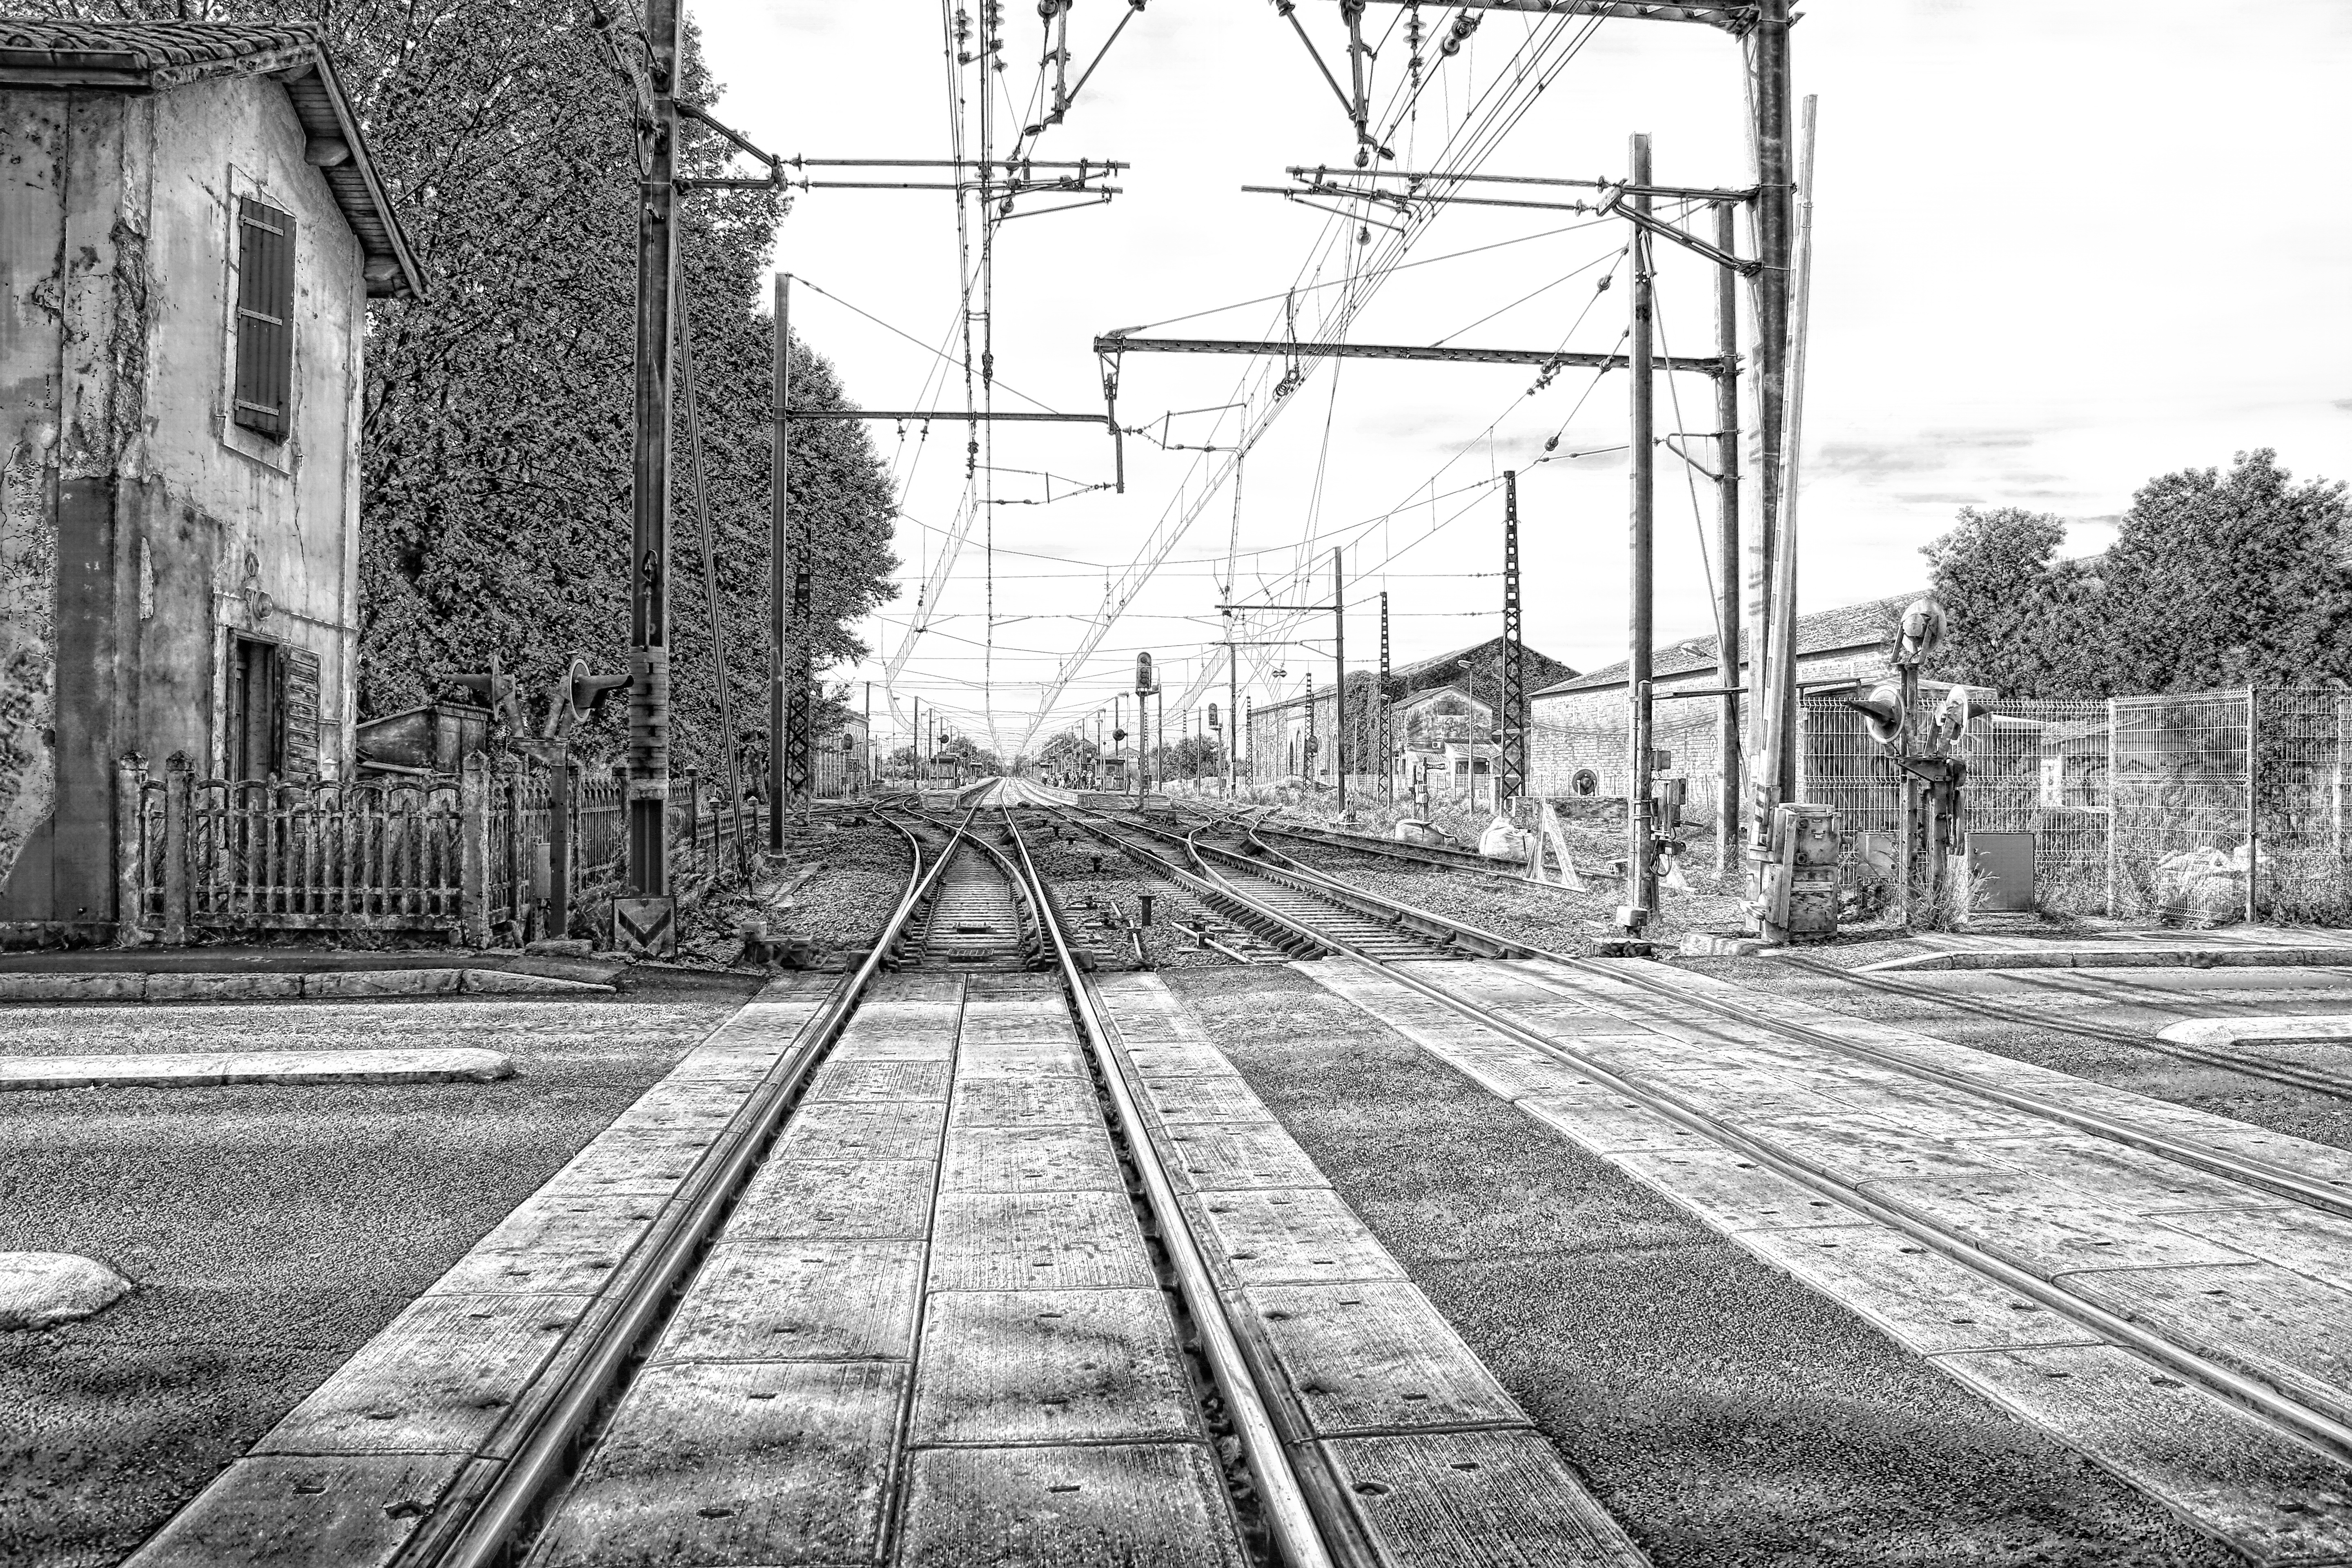
tree, path, black and white, track, railway, rail, train, transport, suburb, line, vehicle, train station, electricity, monochrome, switch, sncf, rail transport, monochrome photography, residential area, electrical supply